Marinette Dupain-Cheng

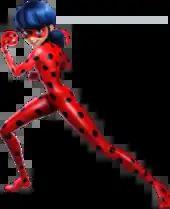
Marinette Dupain-Cheng under her superhero identity

The superheroine identity of Marinette Dupain-Cheng, Ladybug, was inspired by a young woman wearing a T-shirt with a ladybug depicted on it. She belonged to the production team of another show that also included Thomas Astruc, the creator of the show, "". Astruc befriended her, and following this they had started creating and "exchanging ladybug-themed sticky notes," which included a note drawn by Astruc that portrayed the woman as a ladybug-themed superheroine. Astruc did not know of the existence of a ladybug-related superhero and felt this character would be good. Additionally, Astruc thought that a superhero based on this idea had not previously been created because of not being sufficiently masculine. As a result, Ladybug's character was conceptualized. Marinette's hairstyle was also conceived using the woman's haircut as a model. Astruc said that Ladybug's power was connected to luck since ladybugs are associated with good luck and also commented that Ladybug's character is comparable to Spider-Man.